Jim Brideweser

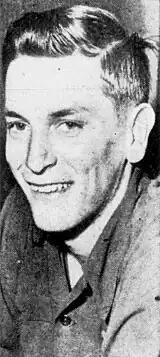
Brideweser, circa 1945

James Ehrenfeld Brideweser (February 13, 1927 – August 25, 1989) was an American shortstop in Major League Baseball who played from 1951 to 1957 for the New York Yankees, Baltimore Orioles, Chicago White Sox and Detroit Tigers. He was tall but weighed only 165 pounds.